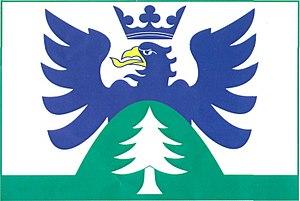
Orlické Záhoří est une commune du district de Rychnov nad Kněžnou, dans la région de Hradec Králové, en République tchèque. Sa population s'élevait à 187 habitants en 2017.